Advaitanand Ji

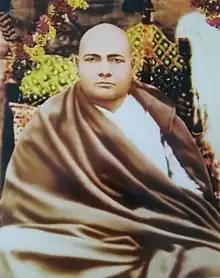

Shri Paramhans Swami Advaitanand Ji Maharaj, also known as Shri Paramhans Dayal Maharaj Ji (born Shri Ram Yaad), was born in Chhapra City, India. Shri is known as the "First Spiritual Master" of the Shri Paramhans Advait Mat, while also initiated the "Second Master" and Shri Swami Swarupanand Ji Maharaj in the early 1900s.